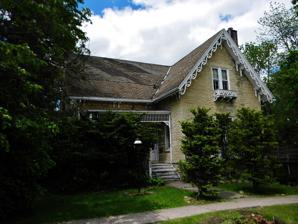
Building: House at 505 Court Street
Country: United States of America
Year built: 1871
Historic house in Iowa, United States United States historic place House at 505 Court Street U.S. National Register of Historic Places Show map of Iowa Show map of the United States Location 505 Court St., Bellevue, Iowa Coordinates 42°15′24″N 90°25′42″W / 42.25667°N 90.42833°W / 42.25667; -90.42833 Area less than one acre Built 1858 Architectural style Gothic Revival MPS Limestone Architecture of Jackson County MPS NRHP reference No. 91001073 Added to NRHP August 30, 1991 The House at 505 Court Street is a historic residence located in Bellevue, Iowa , United States. It is one of over 217 limestone structures in Jackson County from the mid-19th century, of which 101 are houses. What differentiates this Gothic Revival style structure from most of the others is the "high style" decorative elements such as the vergeboards , and the brackets. Although the NRHP listing indicates that it was built in 1871, the property abstract indicates that it was more likely built in 1858. The 1½-story house follows an L-shaped plan. It features rather small coursed cut stone block with only a slight variation in size and shape, and dressed stone sills , lintels , and watertable . The house was listed on the National Register of Historic Places on August 30, 1991. References